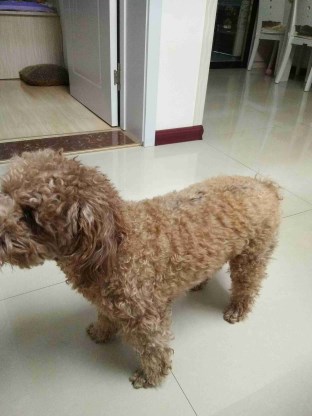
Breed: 7449-n000128-teddy